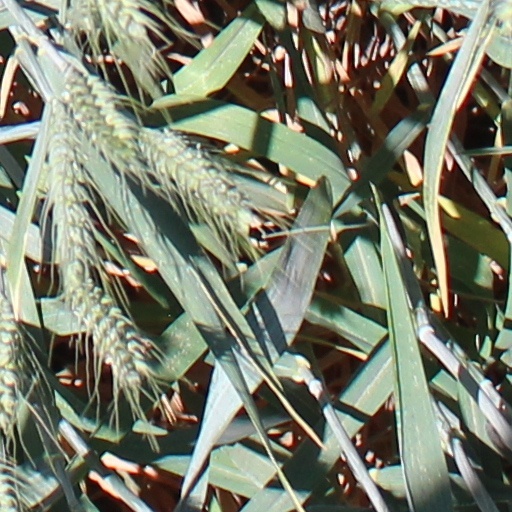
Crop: wheat